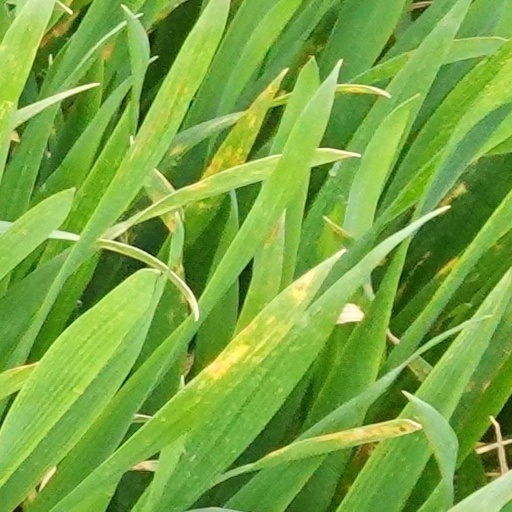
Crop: wheat